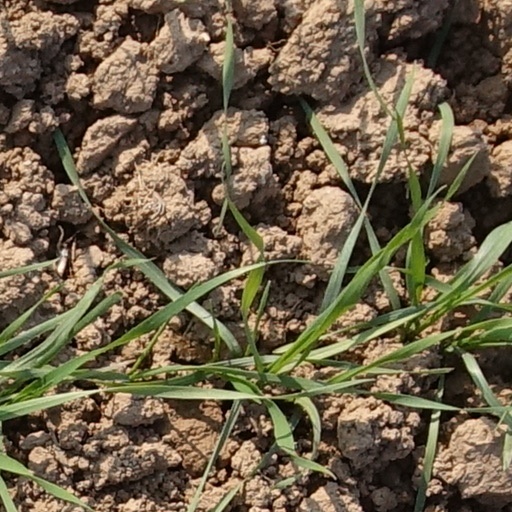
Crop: wheat